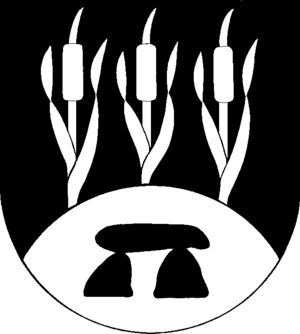
Schülp b. Nortorf est une municipalité allemande située dans le land du Schleswig-Holstein et dans l'arrondissement de Rendsburg-Eckernförde. En 2015, sa population est de 782 habitants.